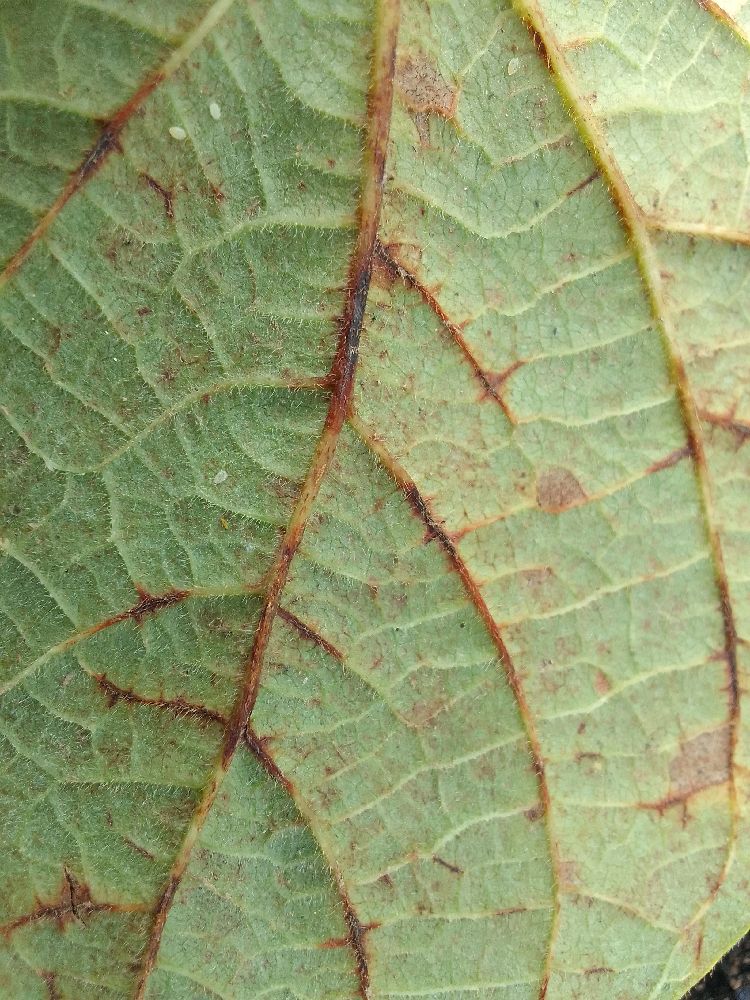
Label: anthracnose